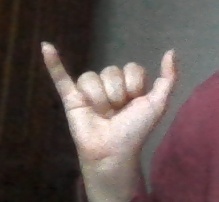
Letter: ya